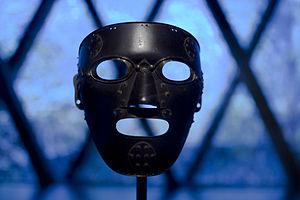
Somen - Prrs lors de l'exposition ""Samourai"" au Quai Branly"
Le menpō est le terme pour désigner les nombreuses variétés de protection faciales portées avec le casque par les samouraïs japonais sont somen, menpō, hanpo et happuri.
Le masque, destiné à dissimuler, représenter ou imiter un visage, assure de nombreuses fonctions, variables selon les lieux et l'époque. Simple divertissement ou associé à un rite, œuvre d'art ou produit normalisé, il se retrouve sur tous les continents. Il est tantôt associé à des festivités, tantôt à une fonction. Il peut aussi représenter des animaux tels que le chat représentant dans certains pays l'indépendance.